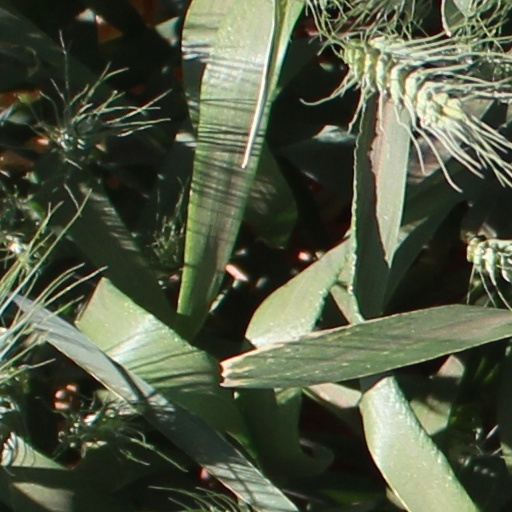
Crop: wheat